Induction motor

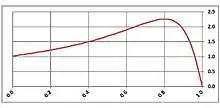
Typical speed-torque curve for NEMA Design B Motor

The typical speed-torque relationship of a standard NEMA Design B polyphase induction motor is as shown in the curve at right. Suitable for most low performance loads such as centrifugal pumps and fans, Design B motors are constrained by the following typical torque ranges: